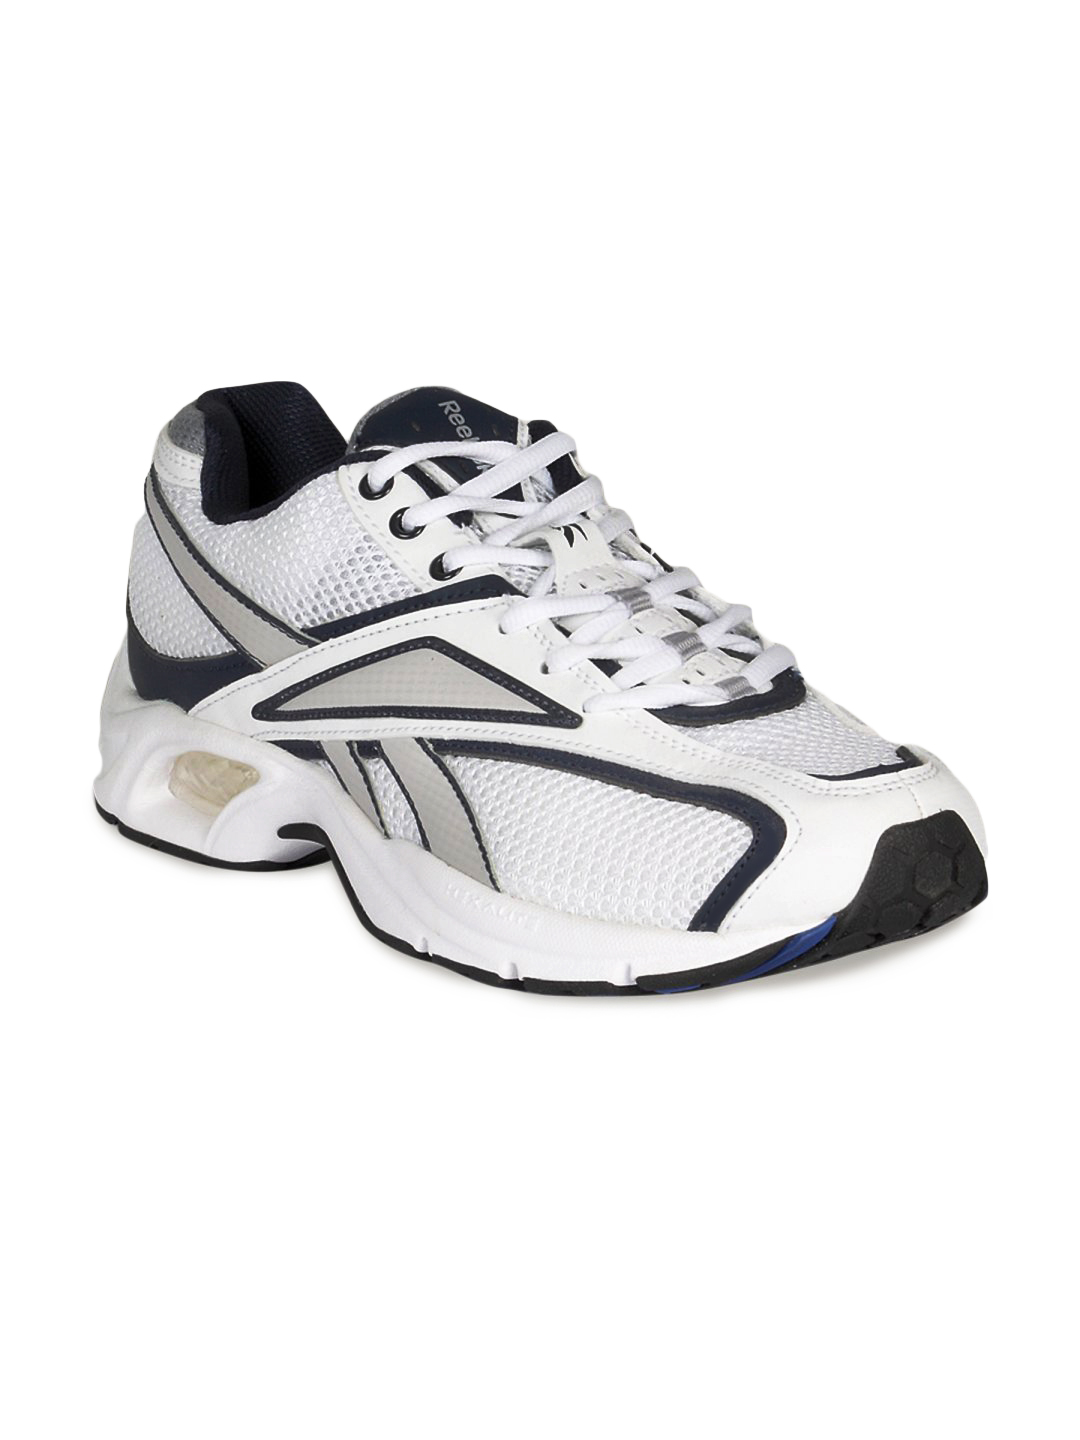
Reebok Men's Hex Run Pure Silver Shoe
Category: Footwear / Shoes / Sports Shoes
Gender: Men
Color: Silver
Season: Fall 2010
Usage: Sports